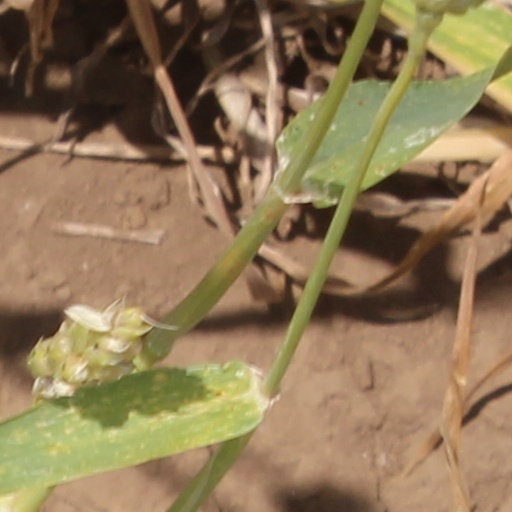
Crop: wheat